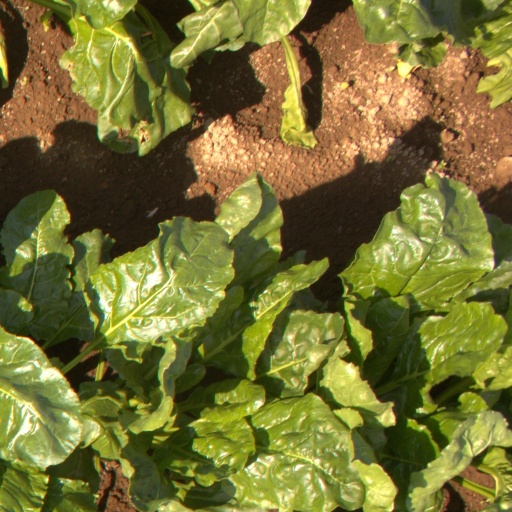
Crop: sugar beet